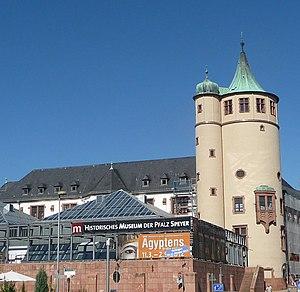
Philipp Peter Roos est un artiste peintre et graveur à l'eau-forte allemand, surnommé Rosa di Tivoli, né à Francfort en 1655, mort à Rome le 17 janvier 1706.